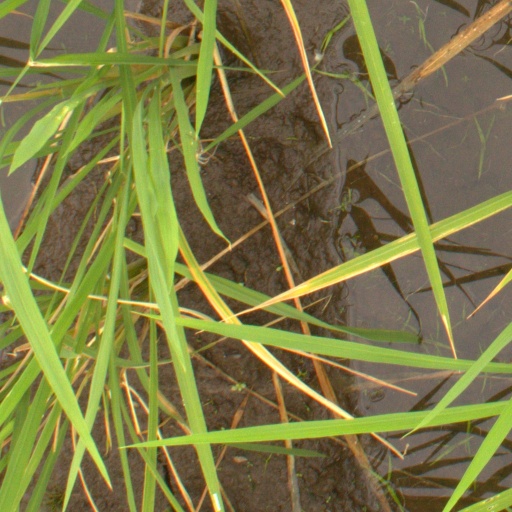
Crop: rice